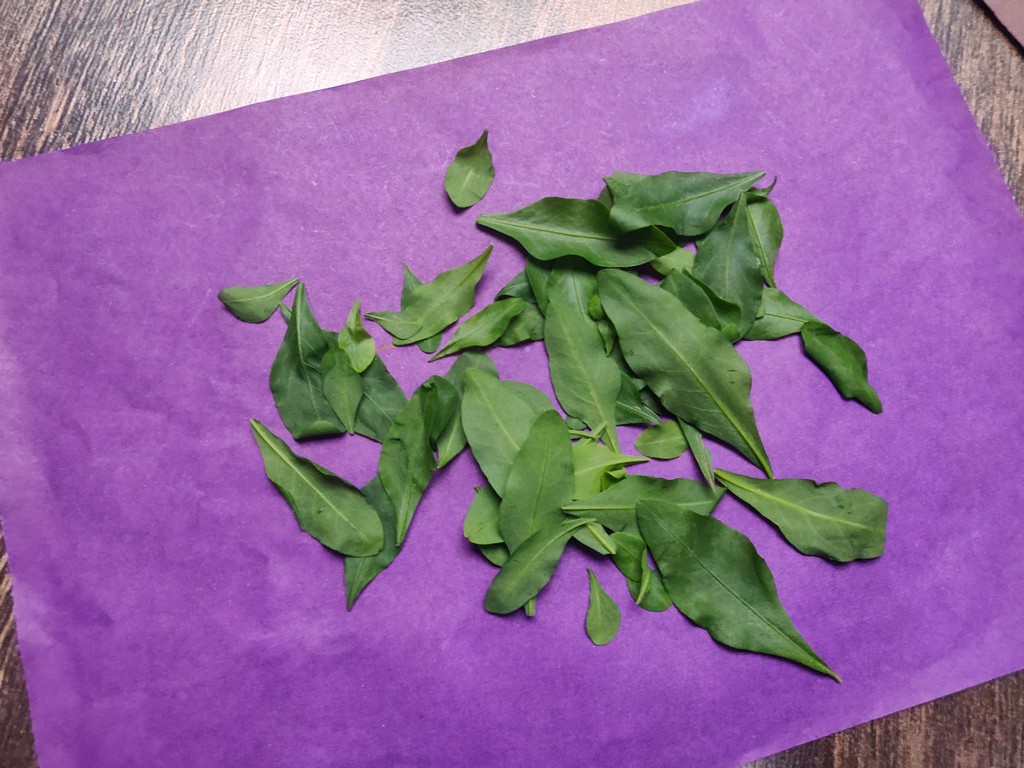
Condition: Healthy
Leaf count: multiple
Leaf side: unknown